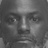
Emotion: neutral